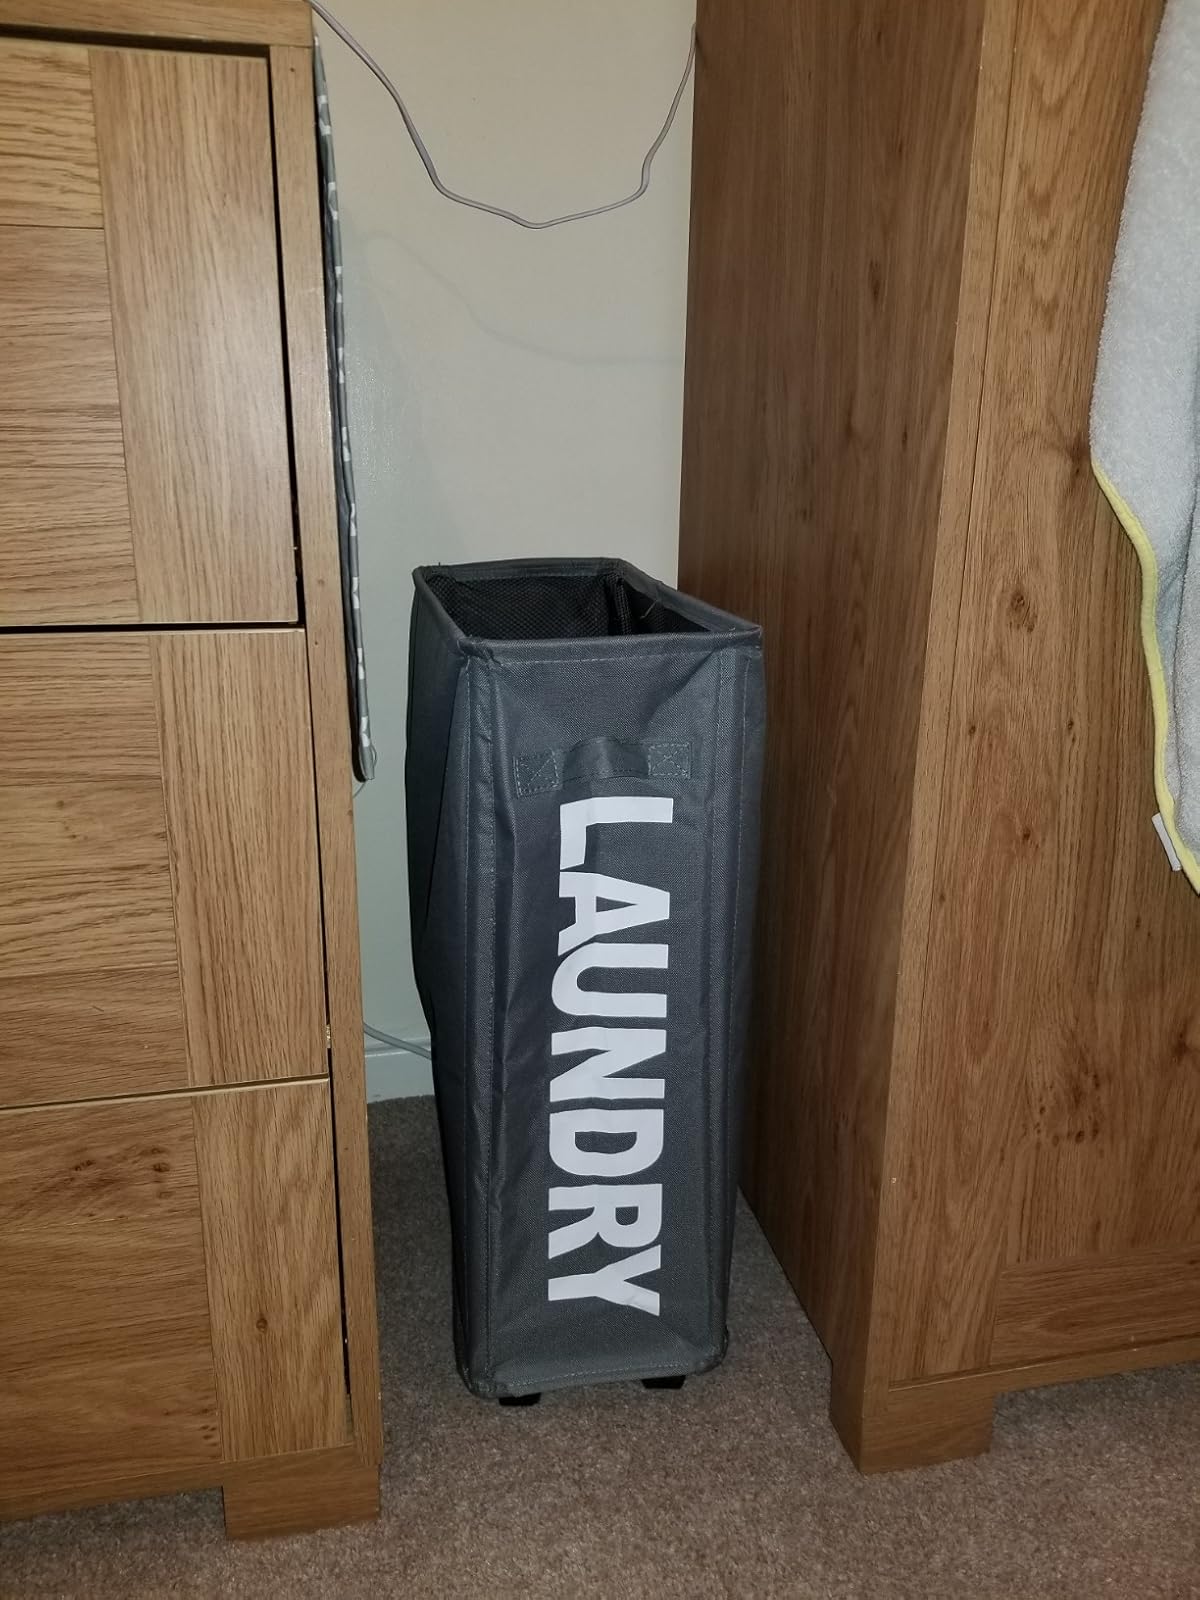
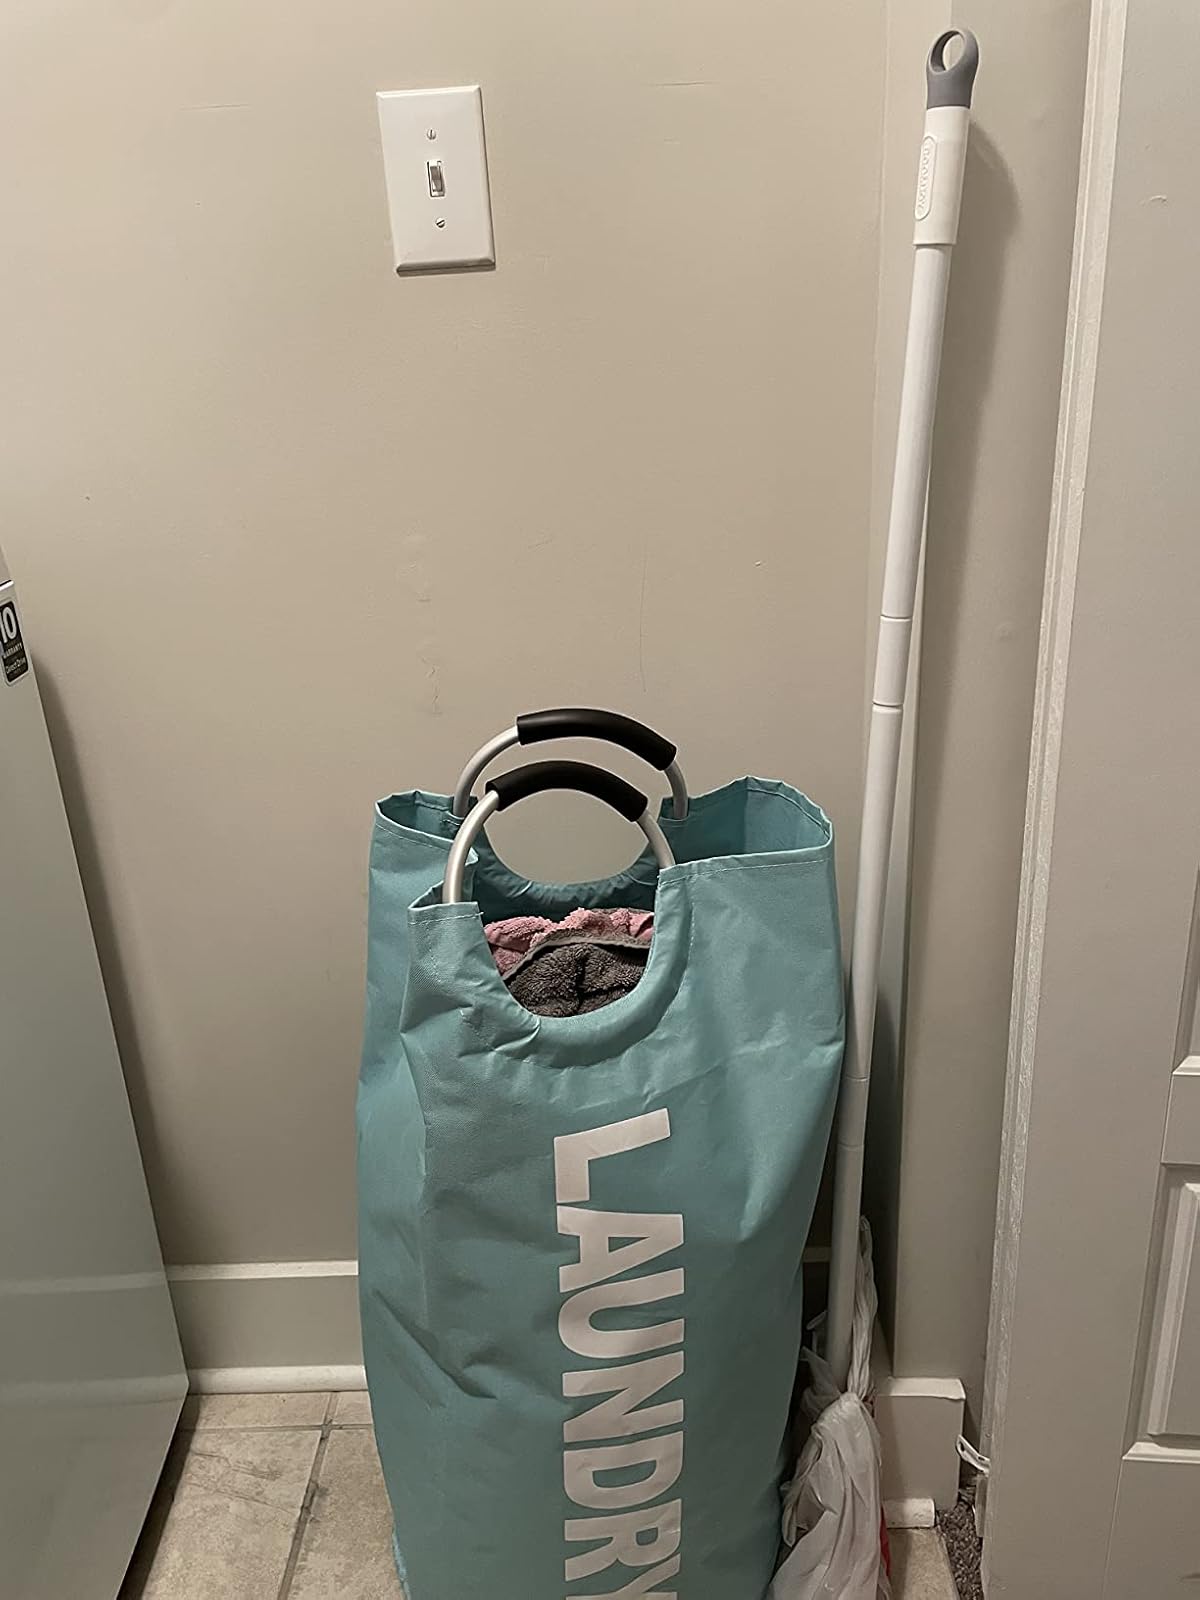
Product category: items_hamper
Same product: no